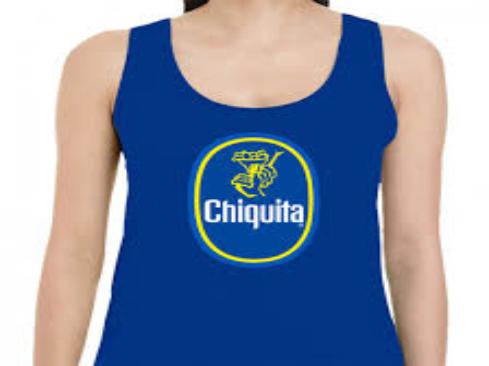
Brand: Chiquita
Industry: Clothes